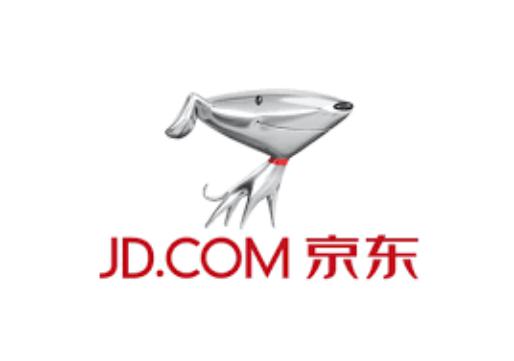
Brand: jd
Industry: Others